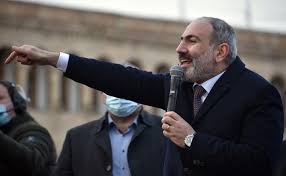
Label: Air Defense